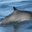
Label: whale